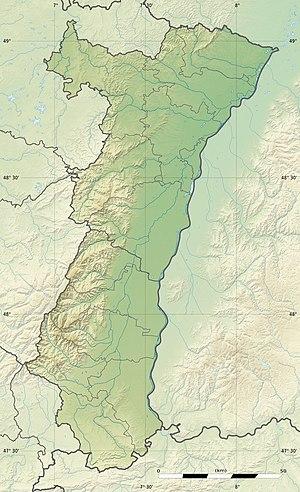
Carte physique vierge de la région Alsace, France, destinée à la géolocalisation. Topographic scale: 1:560,000 (precision: 140 m) Equirectangular projection, WGS84 datum Standard meridian: 007° 31' 30"" E Central parallel: 48° 15' N Geographic limits of the map: West: 006° 42' E East: 008° 21' E North: 49° 09' N South: 47° 21' N"
La bataille de Wissembourg également appelée bataille du Geisberg ou encore bataille de Wissembourg-Geisberg est la première bataille de la guerre franco-prussienne de 1870 qui eut lieu le 4 août 1870, sur la frontière nord de l'Alsace au même endroit que les première et deuxième batailles de 1793. Les combats de l'avant-veille autour de Sarrebruck n'avaient engagé que de faibles contingents. C'est un combat de rencontre où le commandement français, par manque d'information se laisse accrocher par un ennemi supérieur en nombre.
La réserve naturelle régionale de la forêt des volcans de Wegscheid est une réserve naturelle régionale située en Alsace dans la région Grand Est. Classée en 2008, elle occupe une surface de 101 hectares sur le versant sud du Rossberg.
La bataille de Mulhouse est une bataille qui se déroule en deux temps : du 7 au 10 août 1914 puis le 19 août 1914, entre la Iʳᵉ Armée française et la VIIᵉ Armée allemande, au début de la Première Guerre mondiale. Elle s'inscrit dans le Plan XVII, qui prévoyait une offensive française en Alsace et en Moselle, afin de reprendre ces deux régions perdues après la guerre franco-prussienne de 1870.
L'abbaye Notre-Dame d'Oelenberg est un monastère de moines cisterciens trappistes sis sur la commune de Reiningue, à proximité de Mulhouse, en France. Haut lieu de spiritualité en Alsace depuis le XIᵉ siècle, elle est actuellement occupée par une communauté de moines cisterciens. La communauté ne compte plus que cinq moines en 2017.